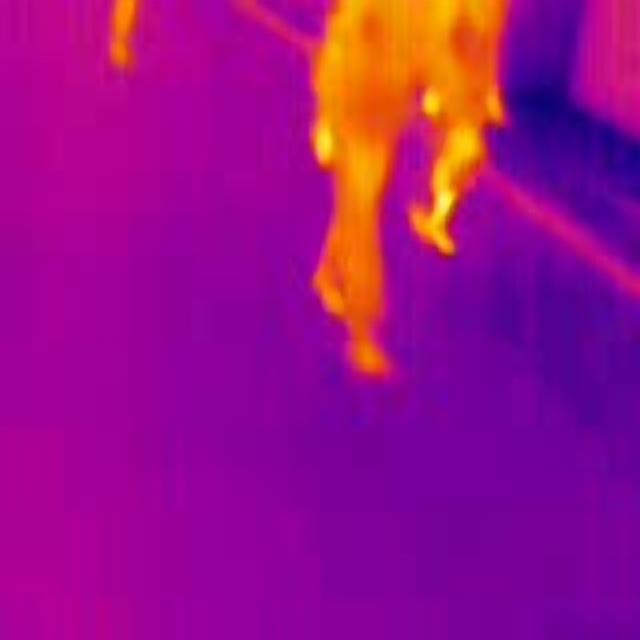
Detected objects:
label: person
label: person
label: person